El Hijo del crack

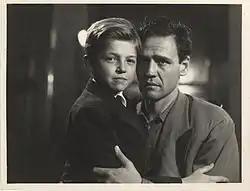
The son (Oscar Rovito) and the star (Armando Bo)

Mario Lopez (Oscar Rovito) is a child, the son of an aging footballer (Armando Bo) . On the one hand, while his father is disowned by supporters for being no longer physically able to play it, he tries to convince himself that this is a temporary decline and he will return to his former star status. On the other hand, his mother and his maternal grandfather, reject the world of football and the street, arguing that it is a primitive world and inadequate, isolating him. Only his son remains a major fan. Dying from a serious illness, he tries to please his fans once more and regain his legendary status.